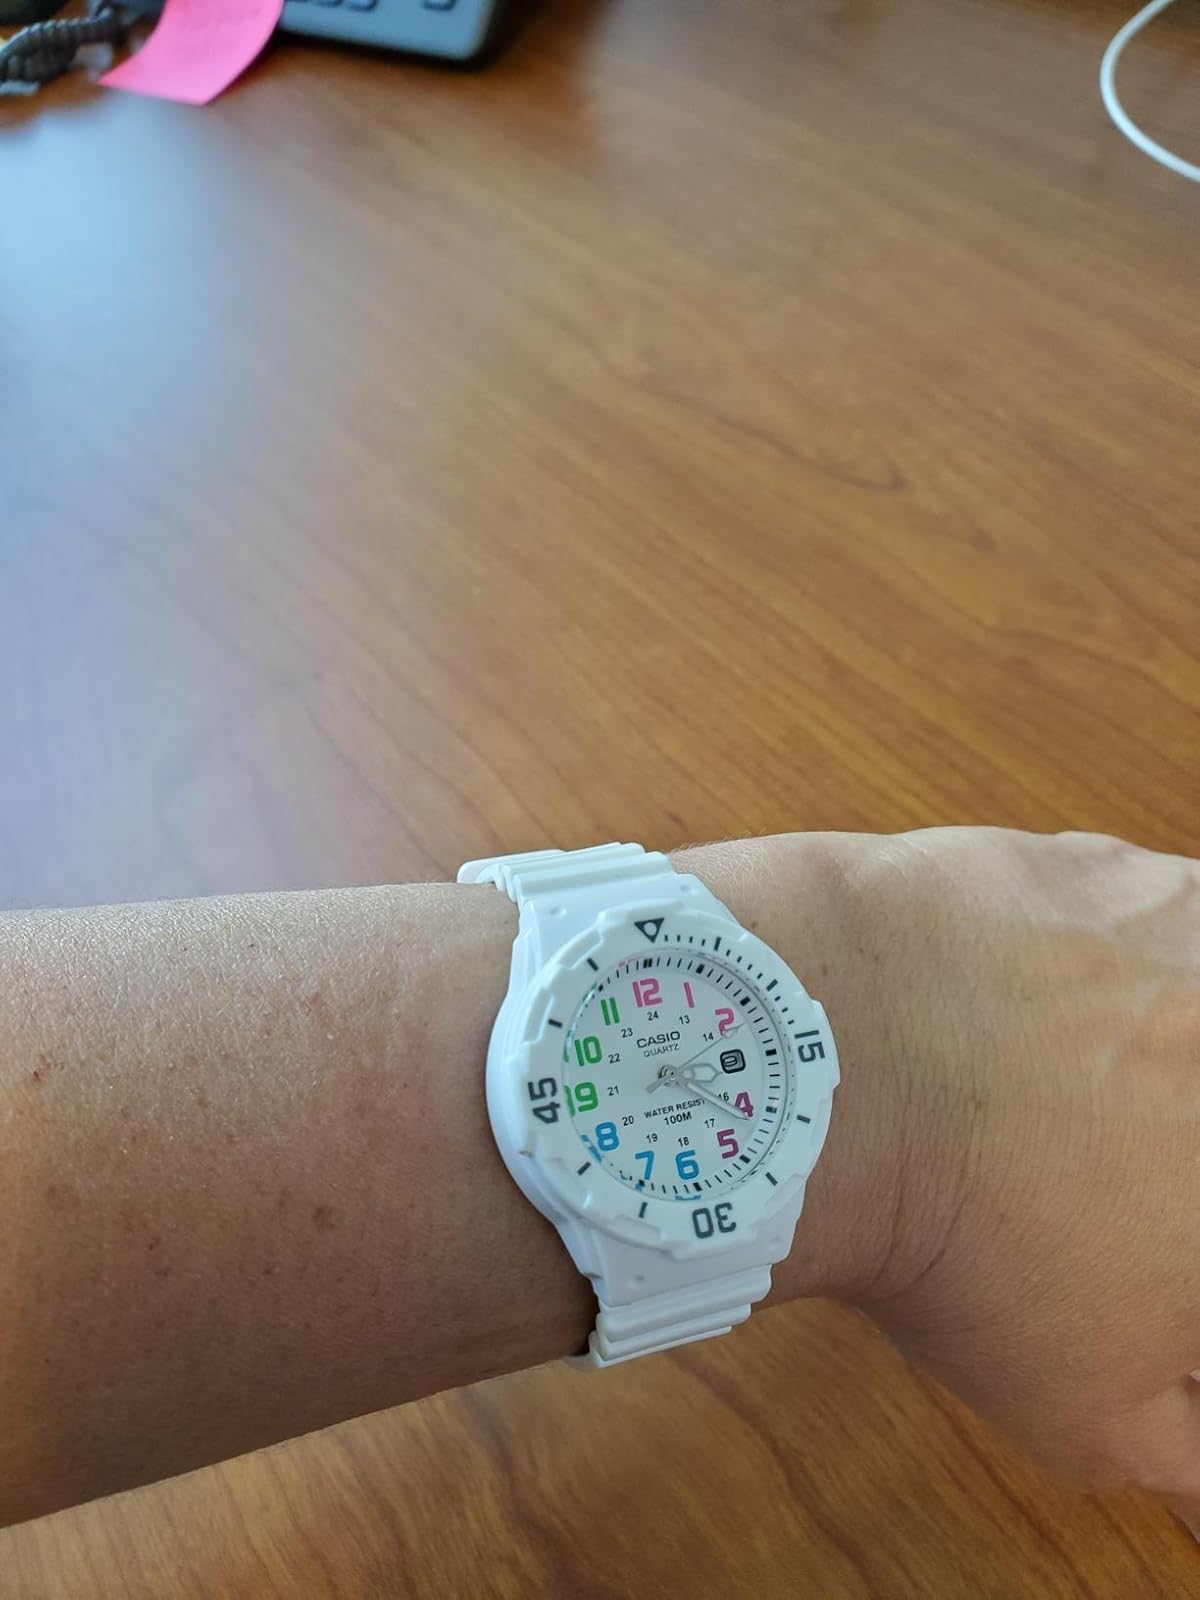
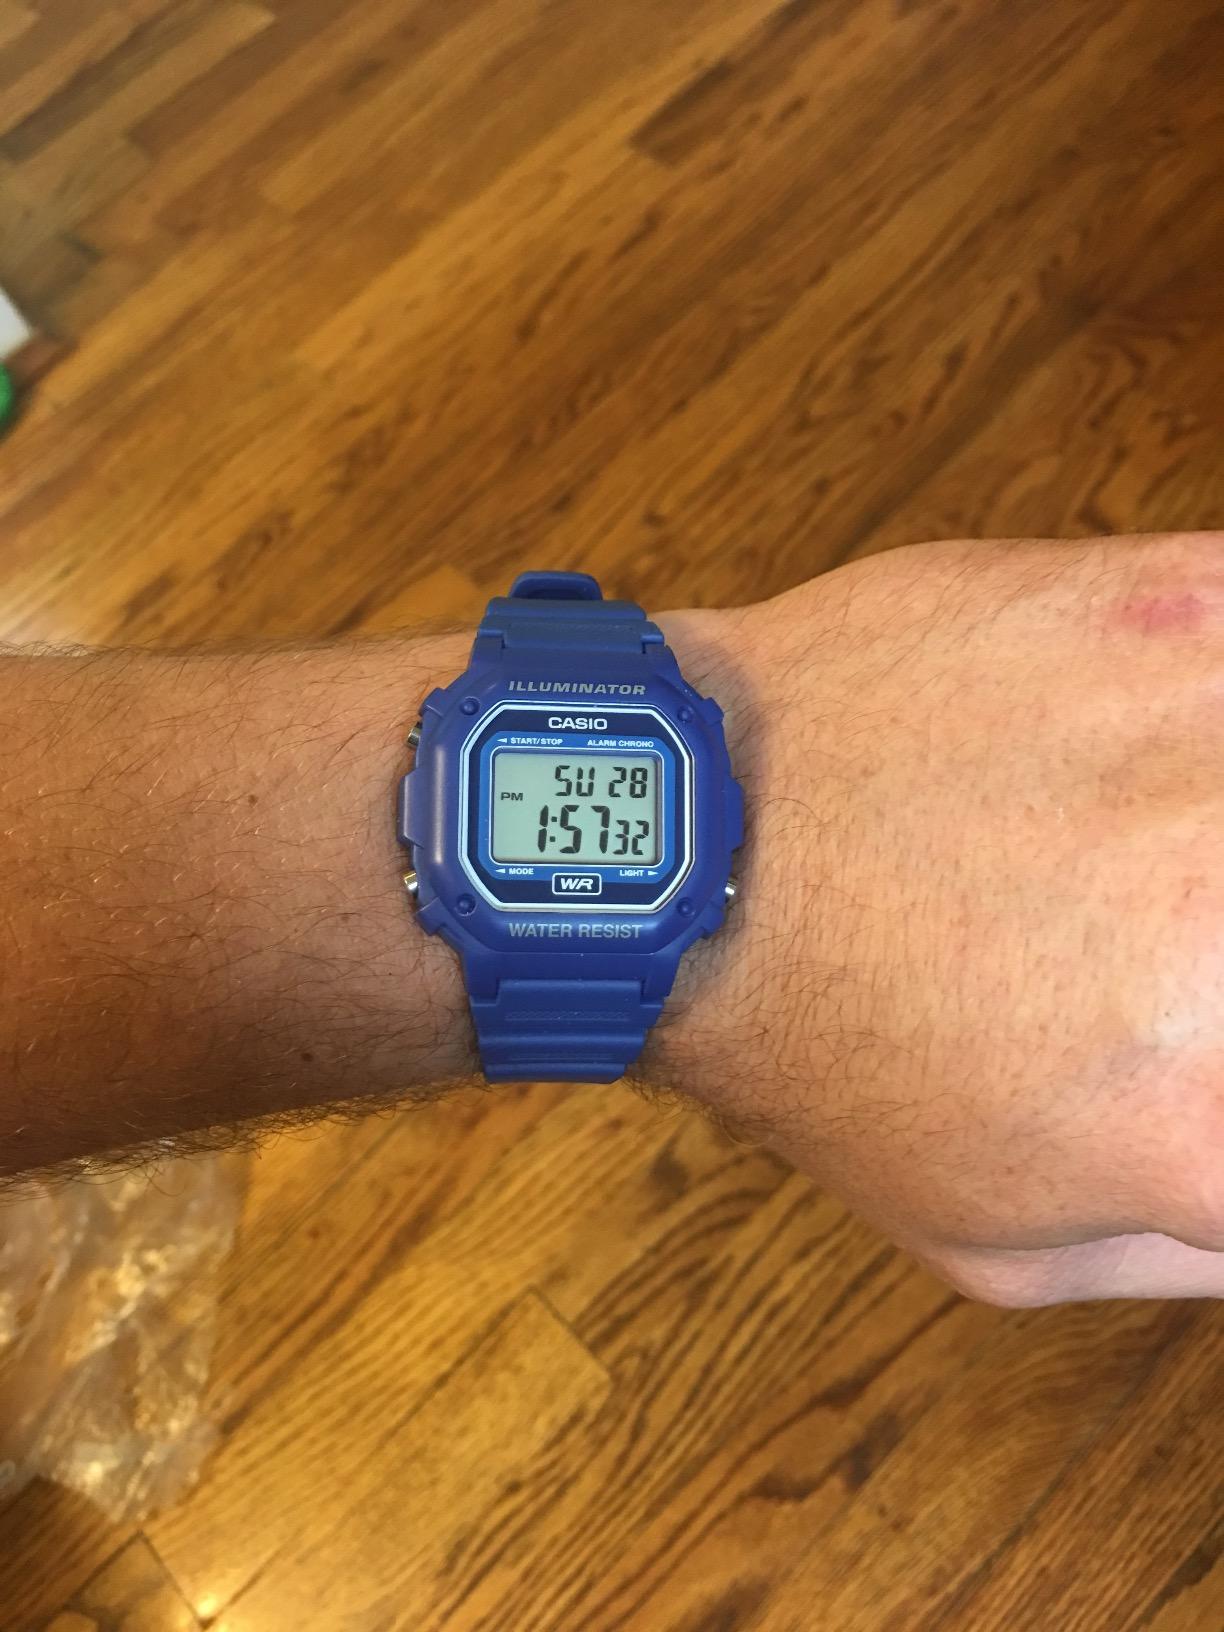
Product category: accessories_watch
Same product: no